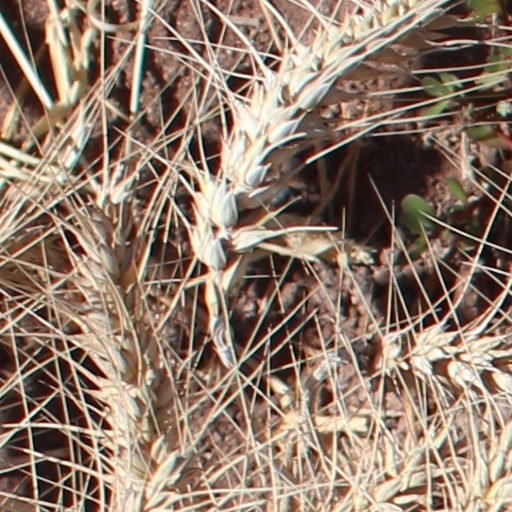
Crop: wheat